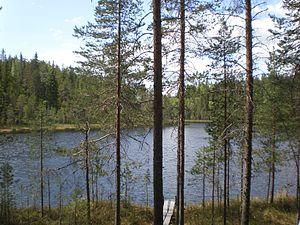
Le Parc national de Leivonmäki est un parc national de Finlande, en Finlande-Centrale, sur le territoire de la municipalité de Joutsa.
Joutsa est une municipalité du centre-sud de la Finlande, dans la région de Finlande-Centrale.